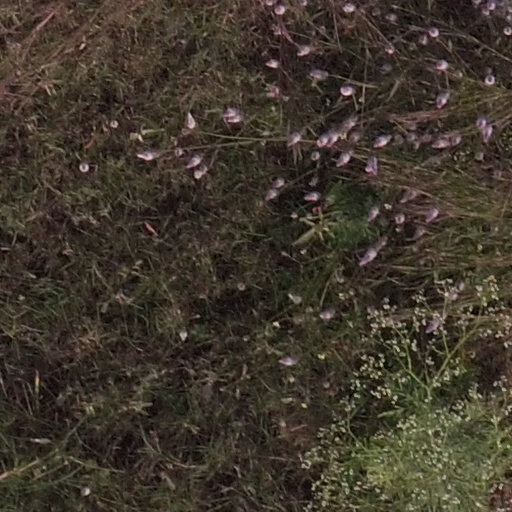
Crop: maize; corn